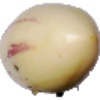
Label: Pepino 1